Province of Maryland

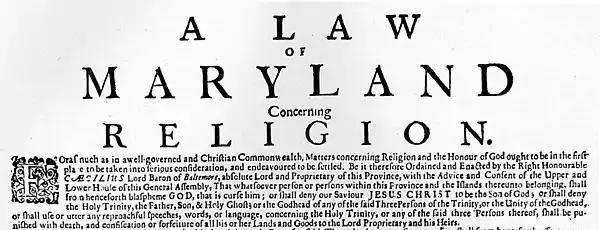
The Maryland Toleration Act, passed in 1649

In 1629, George Calvert, 1st Lord Baltimore, "driven by 'the sacred duty of finding a refuge for his Catholic brethren'", applied to Charles I for a royal charter to establish a colony south of Virginia. He also wanted a share of the fortunes being made in tobacco in Virginia, and hoped to recoup some of the financial losses he had sustained in his earlier colonial venture in Newfoundland.